Anklam

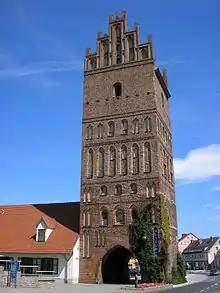
Brick Gothic Steintor

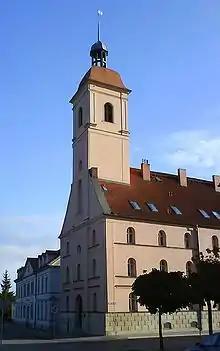
Garrison church of Anklam, evidence of Prussian tradition of the town

In the early Middle Ages, there was an important Scandinavian and Wendish settlement in the area near the present town now known as Altes Lager Menzlin. Anklam proper began as an associated Wendish fortress.